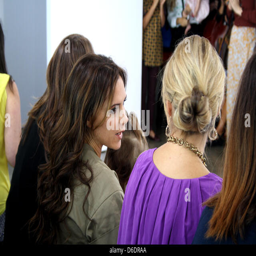
fashion designer and celebrity watches the presentation of her clothing line